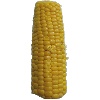
Label: Corn 1